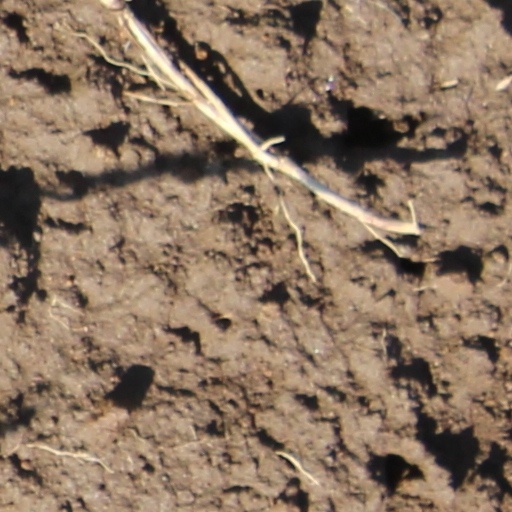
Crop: wheat